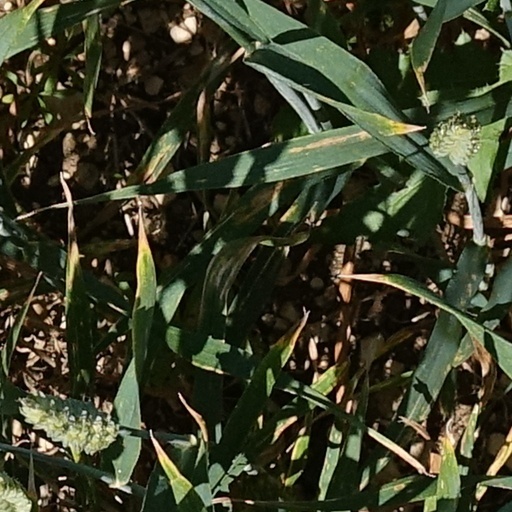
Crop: wheat